Westside Provisions

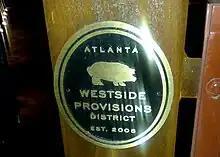
Westside Provisions marker

Westside Provisions is a mixed use neighborhood located in the West Midtown area of Atlanta, Georgia, United States.